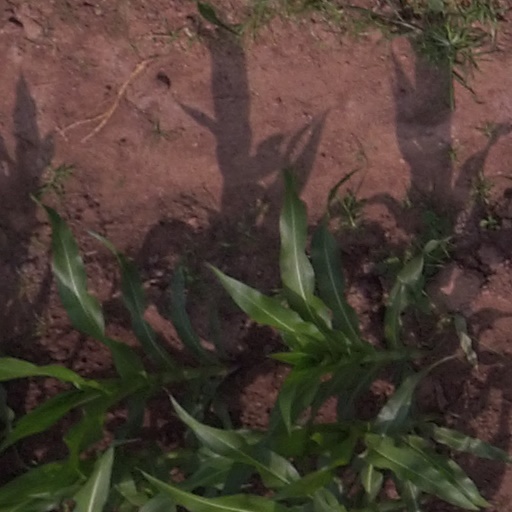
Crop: maize; corn